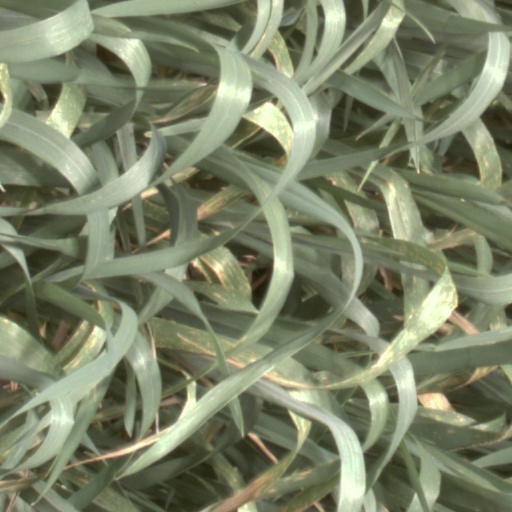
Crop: wheat